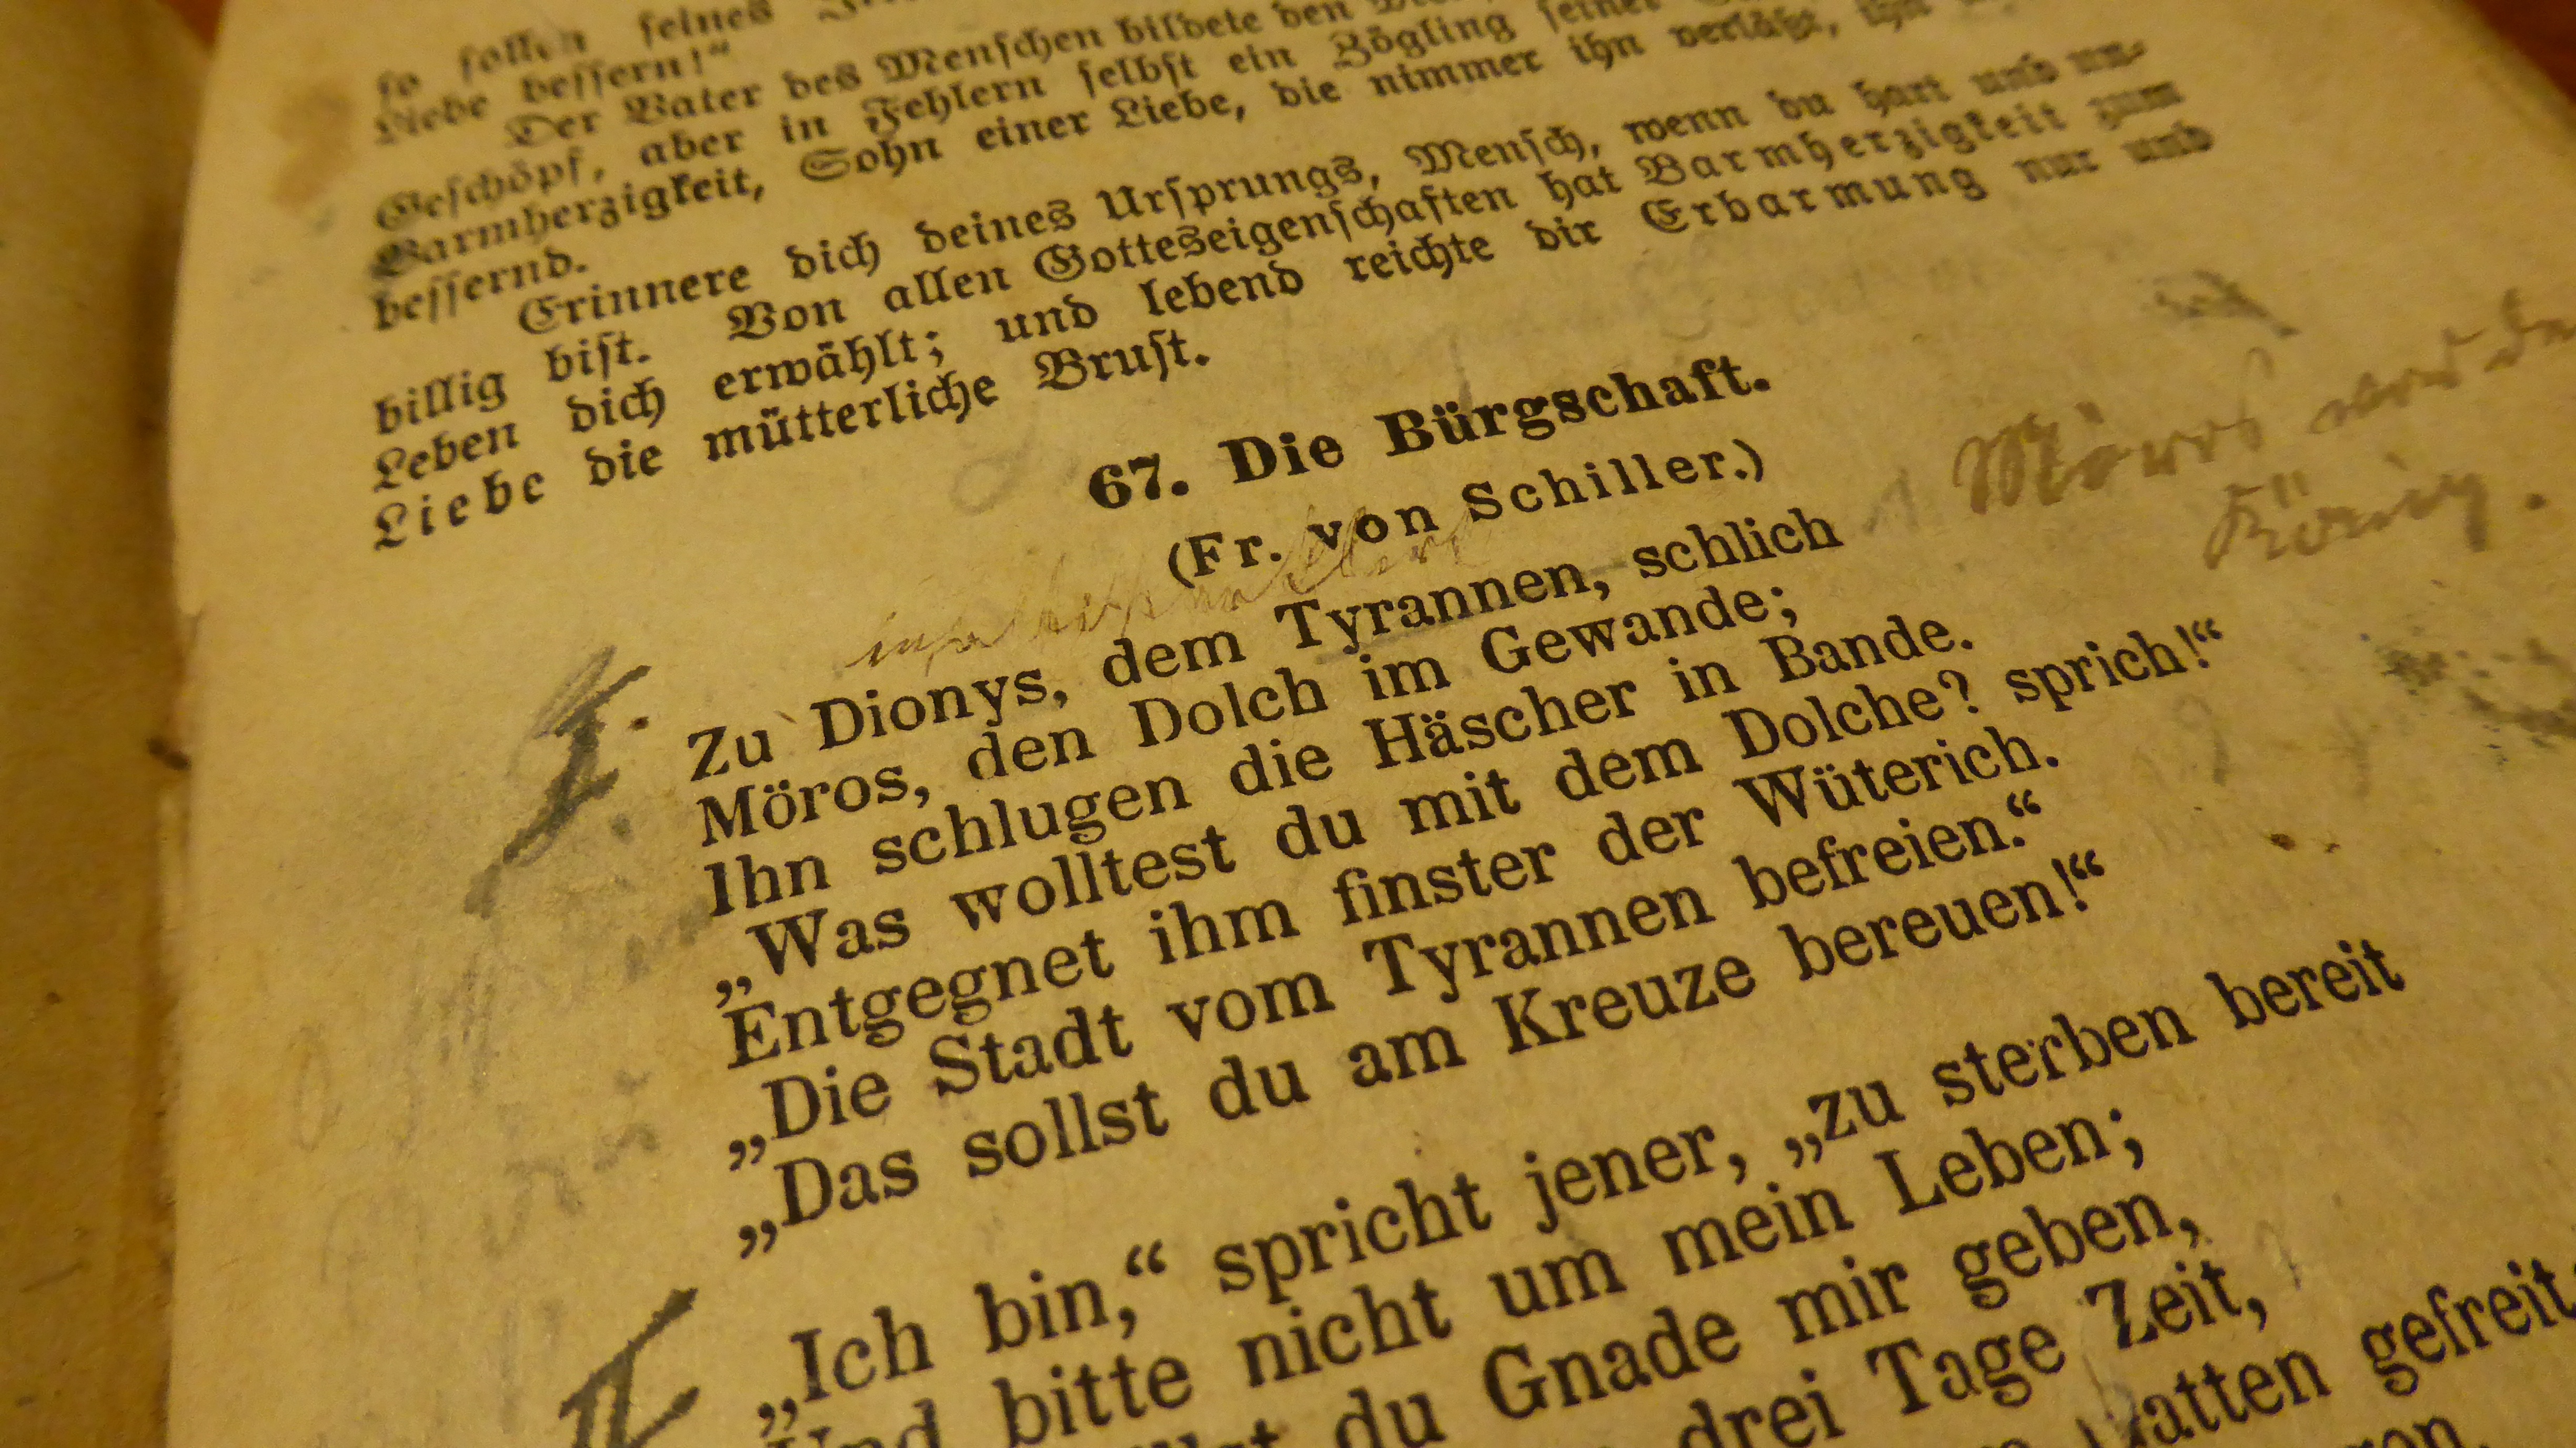
writing, book, read, old book, textbook, font, text, handwriting, calligraphy, document, poem, shape, notes, antiquarian, friedrich schiller, used books, the guarantee